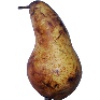
Label: Pear Abate 1